South Australia Australian rules football team

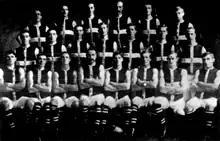
1908 squad

Although the rivalry with Western Australia is very strong, the rivalry between South Australia and Victoria is the strongest.